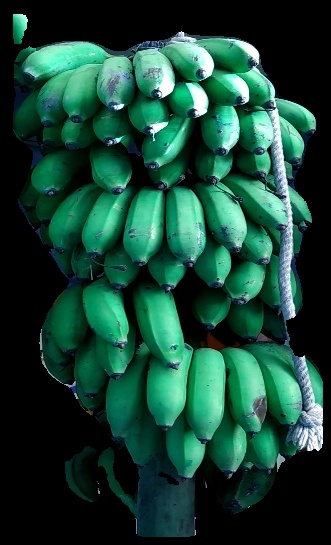
Variety: rasbale
Grade: grade2